Xavier Thomas

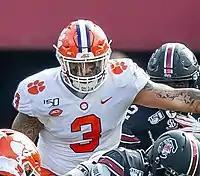
Thomas with the Clemson Tigers in 2019

Xavier Thomas (born December 20, 1999) is an American professional football linebacker for the Arizona Cardinals of the National Football League (NFL). He played college football for the Clemson Tigers.